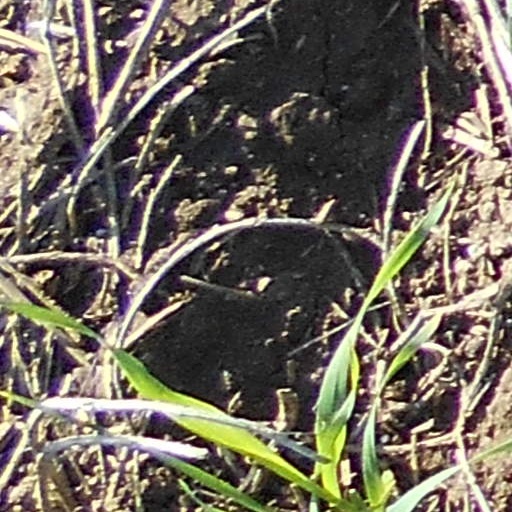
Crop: wheat